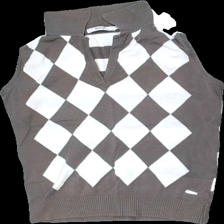
View: front
Type: Vest
Category: Men
Brand: Not in the list
Brand text on label: abacus
Colors: Brown, White
Material: 55% acryl, 45% cotton
Pattern: Geometric print
Cut: V-collar
Size: M
Season: All
Price range: <50
Recommended usage: Export